Yan Tsapnik

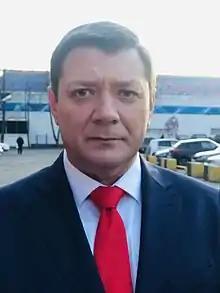

Yan Yurevich Tsapnik (born 15 August 1968) is a Soviet and Russian theatre and film actor. Yan has appeared in more than 200 films.